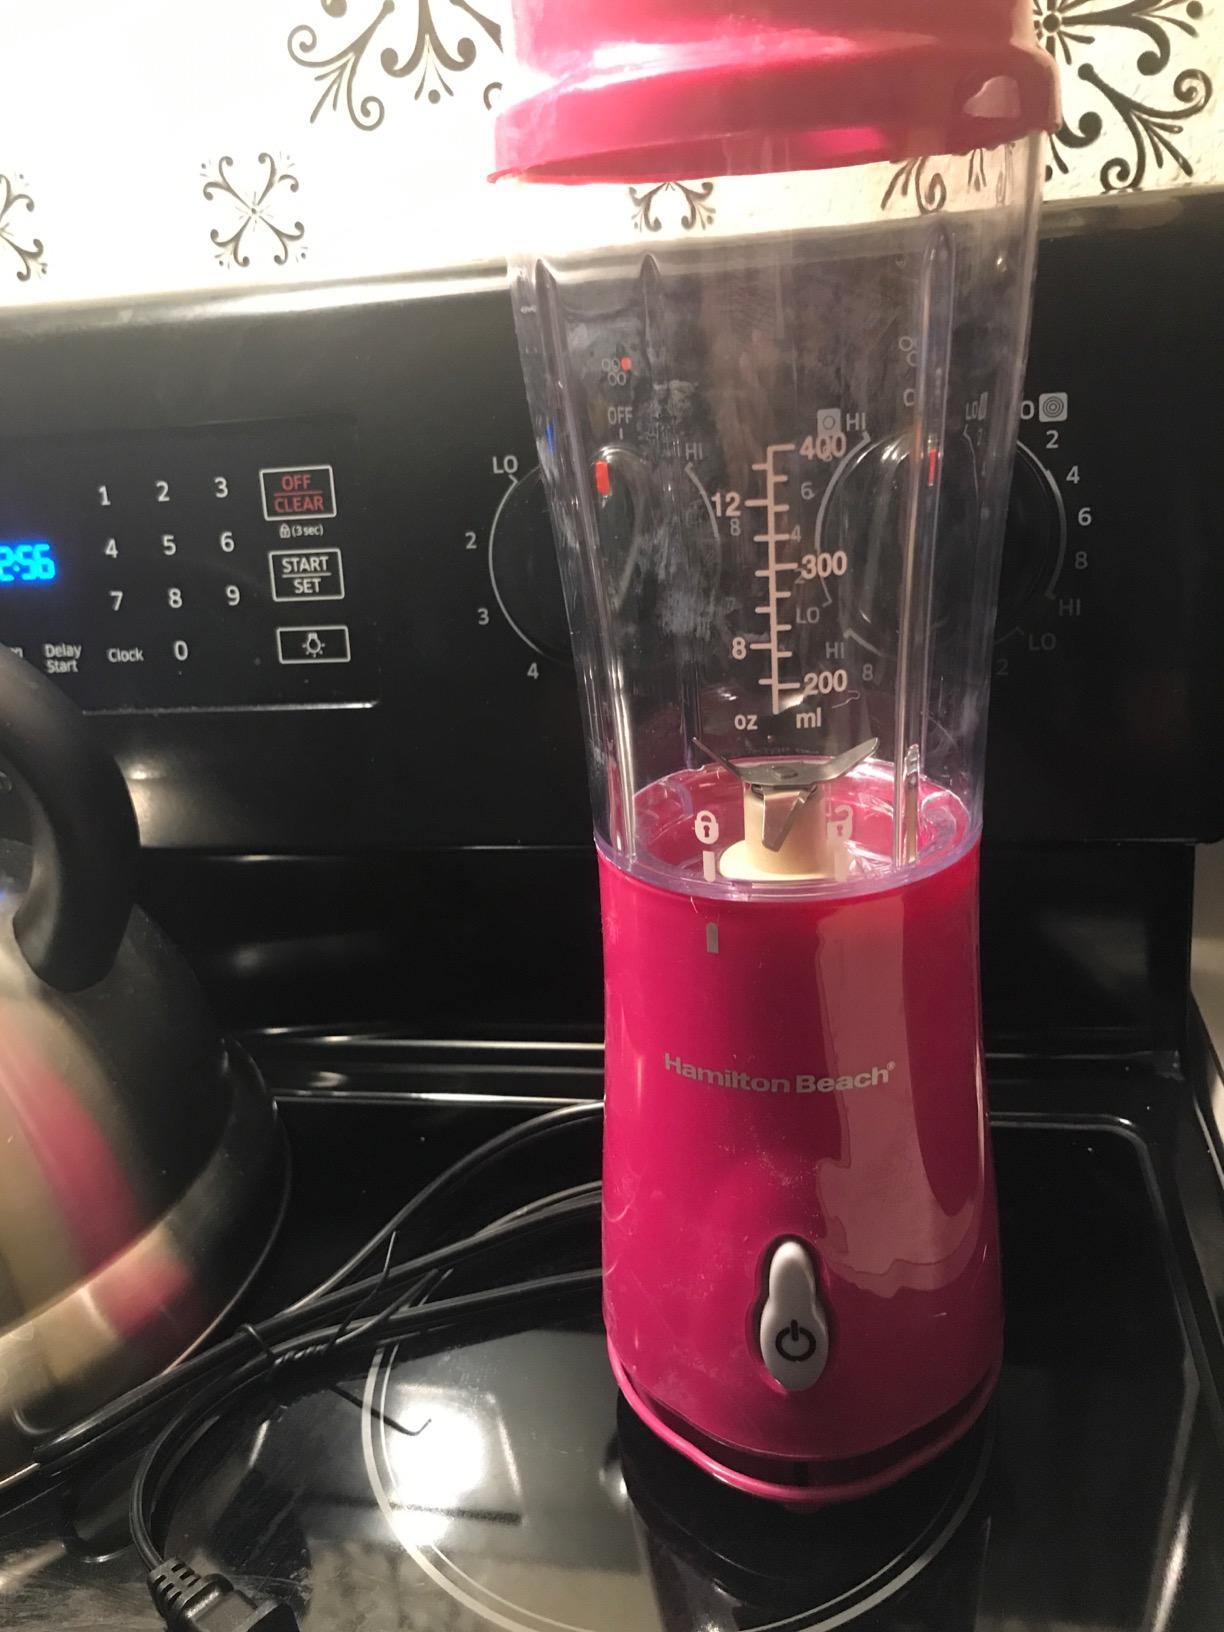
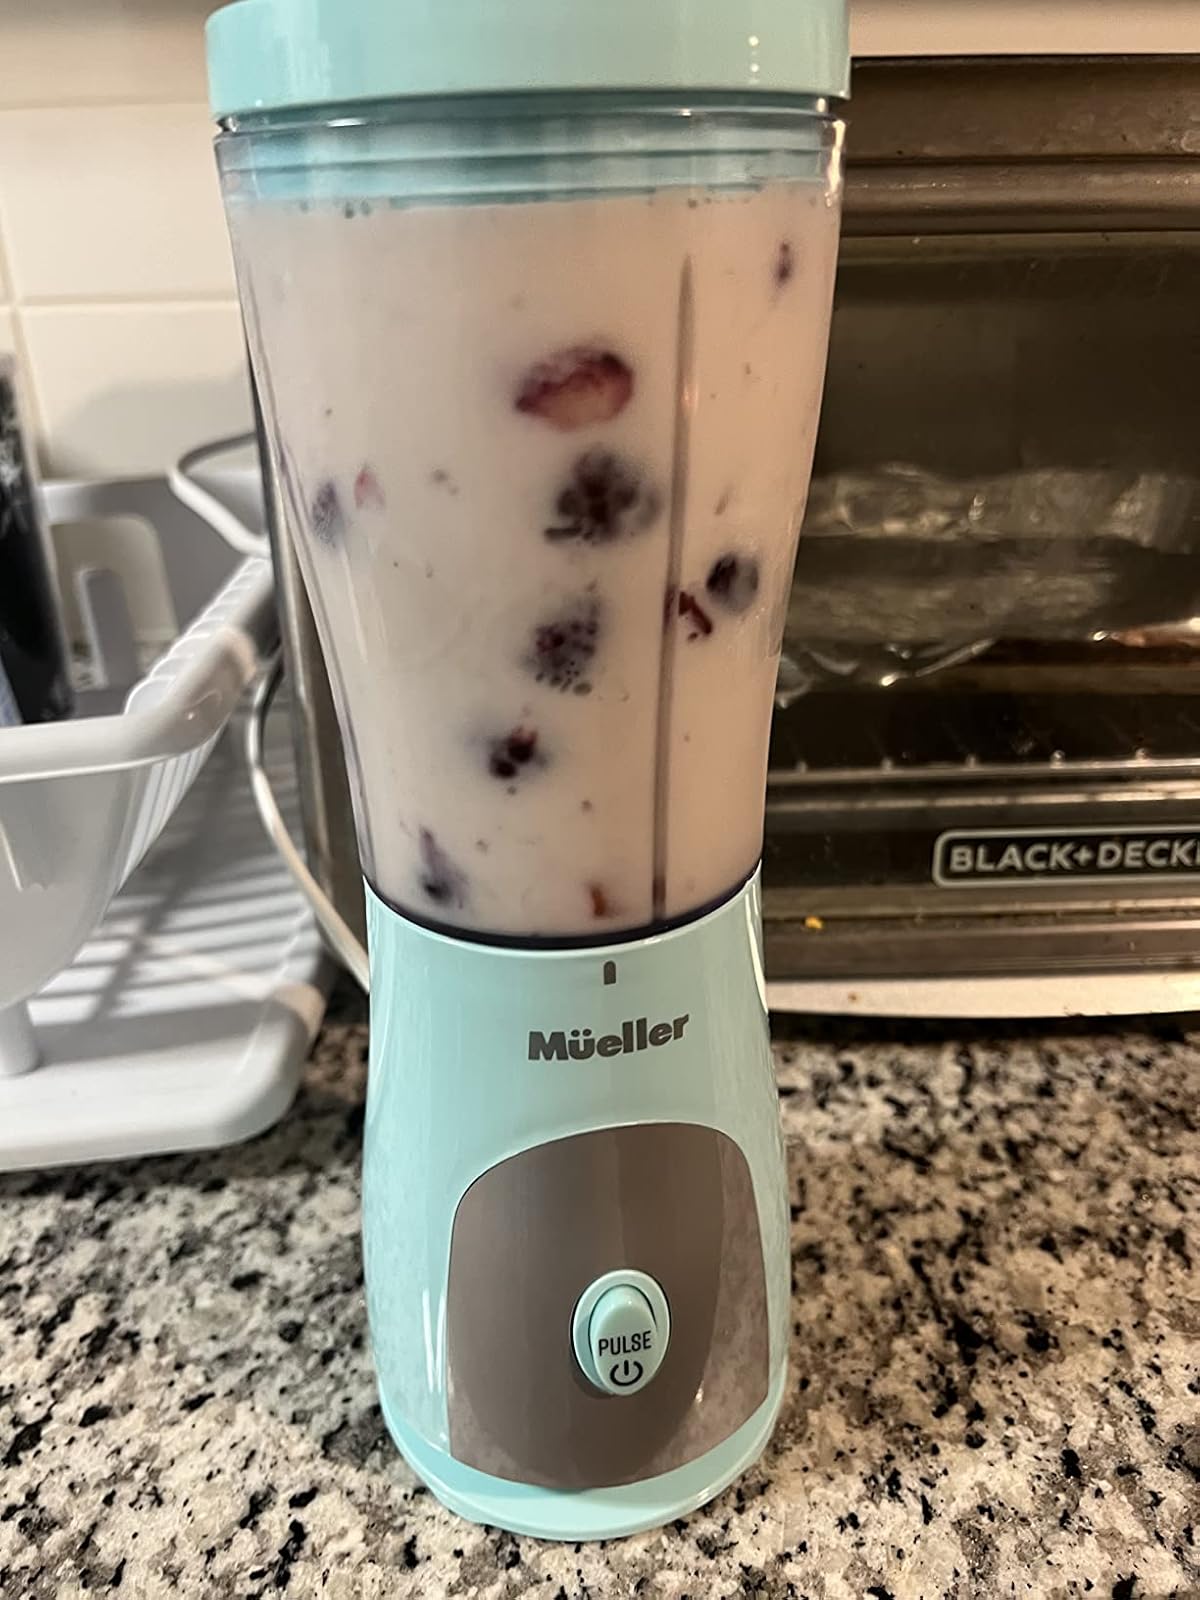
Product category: items_blender
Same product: no